Yair Nitzani

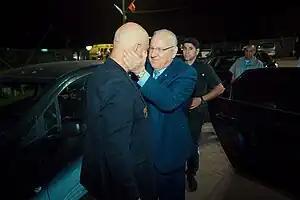
President of Israel Ruvi Rivlin and Yair Nitzani

Yair Nitzani was born in Beersheba in 1958. He is of Italian-Jewish descent. After serving in the Israel Defense Forces as a broadcaster on Galei Zahal in the 1980s, he joined the rock group T-Slam as a keyboardist and songwriter. Nitzani wrote some of the band's most famous songs, among them "Radio Chazak" (Loud Radio), "Partzufa Shel HaMdina" (The Country's Face), "Tnu Li Rokenrol" (Give Me Rock n' Roll), "Od Pgisha" (Another Date) "Chatzavim Porchim" (The Sea Squills are Blooming), and LirOt Ota Hayom (See Her Today). His identifying mark in the band was a faucet glued to his forehead.